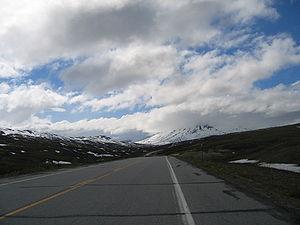
Haines Highway est une route d'Alaska aux États-Unis, du Yukon et de la Colombie-Britannique au Canada. Elle est longue de 152 milles dans sa totalité, dont 41 milles en Alaska. Elle part de Haines, passe par la Colombie-Britannique, puis par le Yukon et se termine à Haines Junction où elle rejoint la Route de l'Alaska.